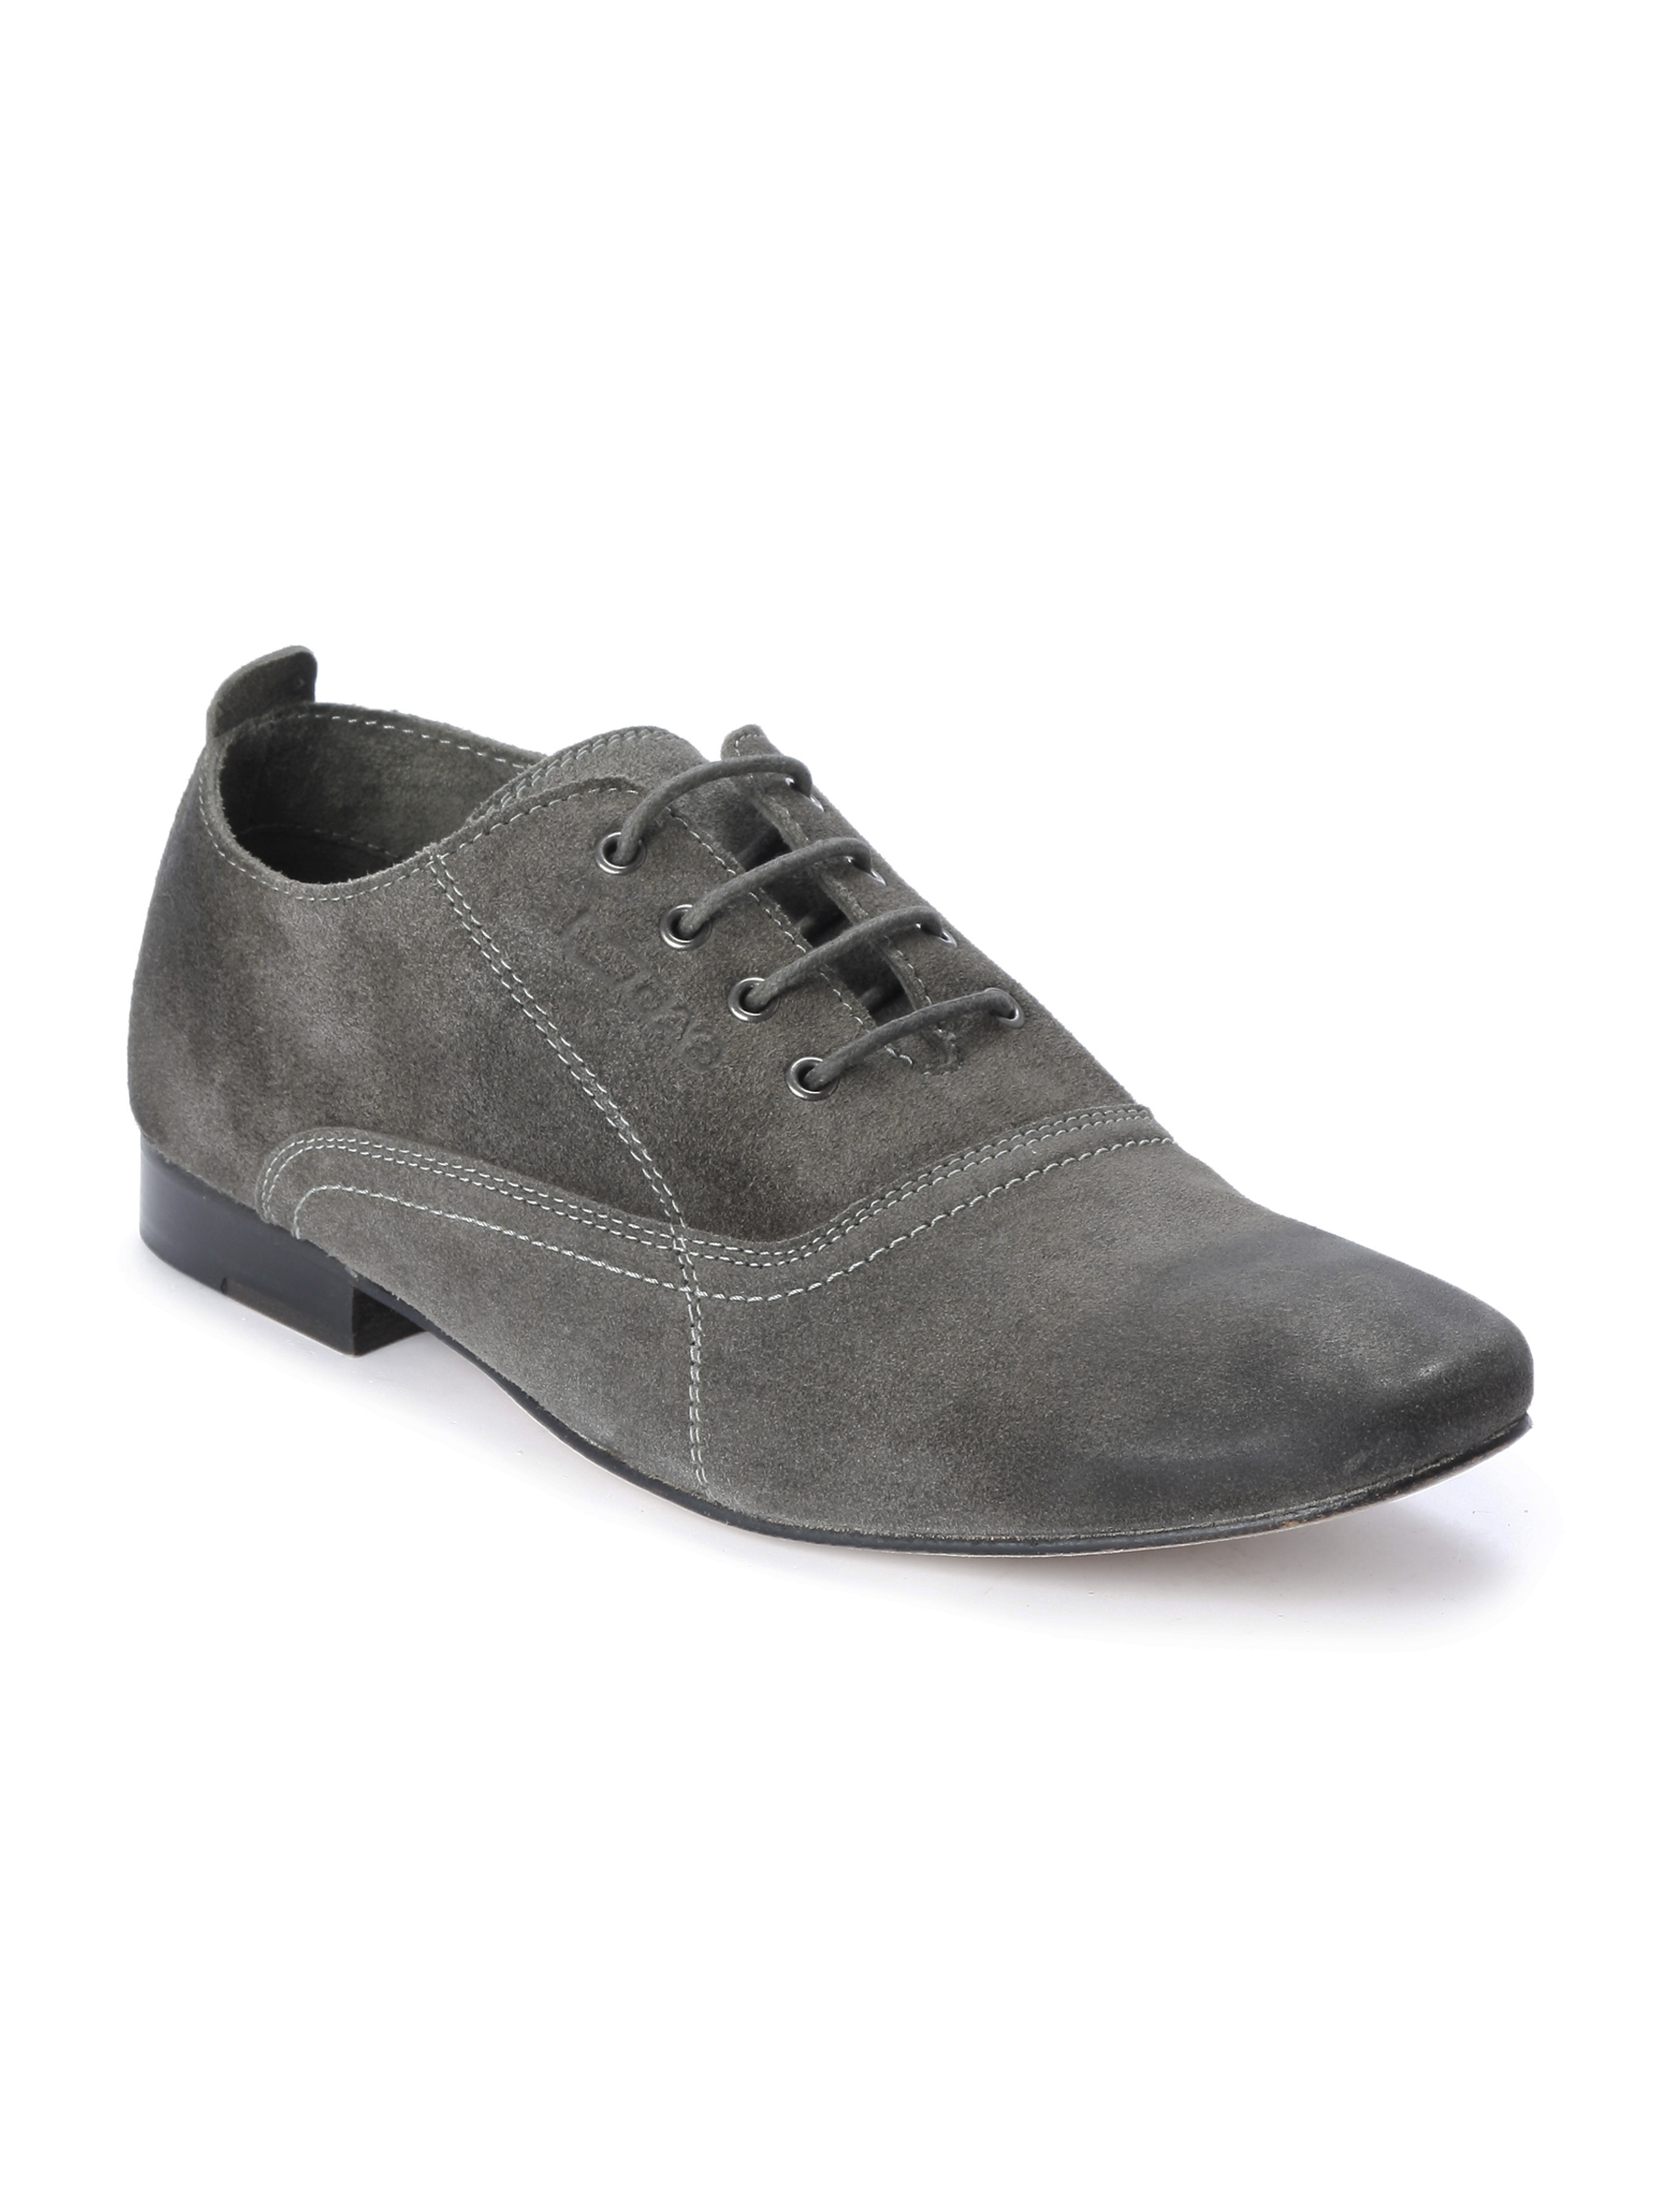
Gas Men Count Casual Shoe
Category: Footwear / Shoes / Casual Shoes
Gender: Men
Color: Grey
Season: Summer 2013
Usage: Casual